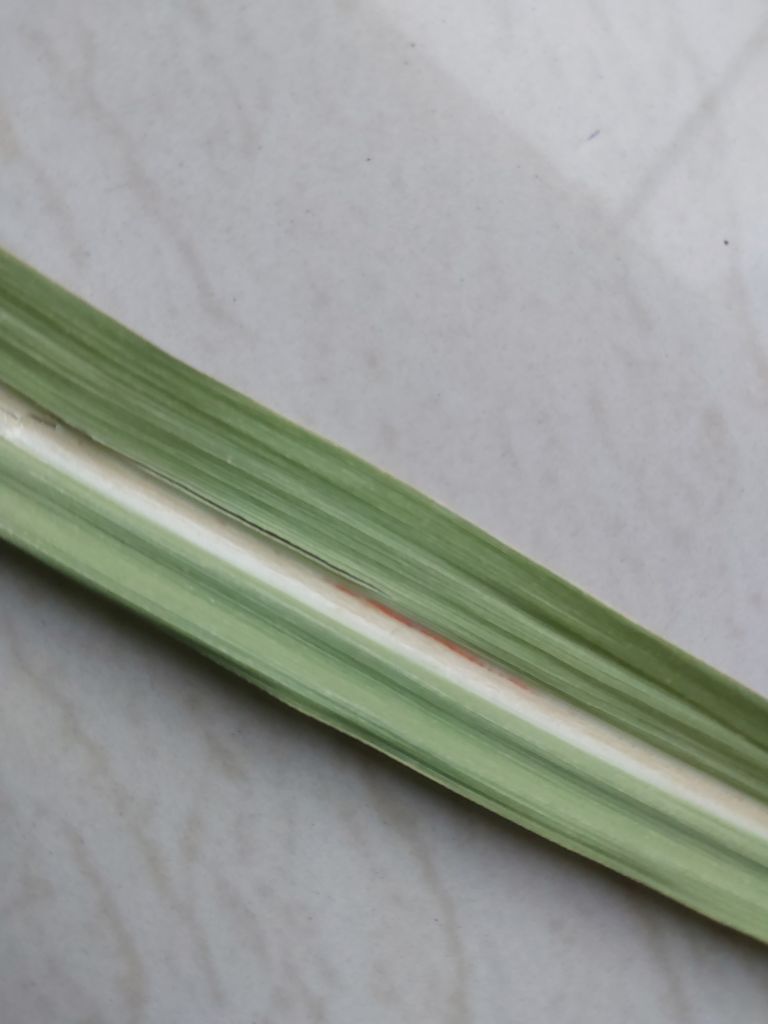
Label: Brown Spot